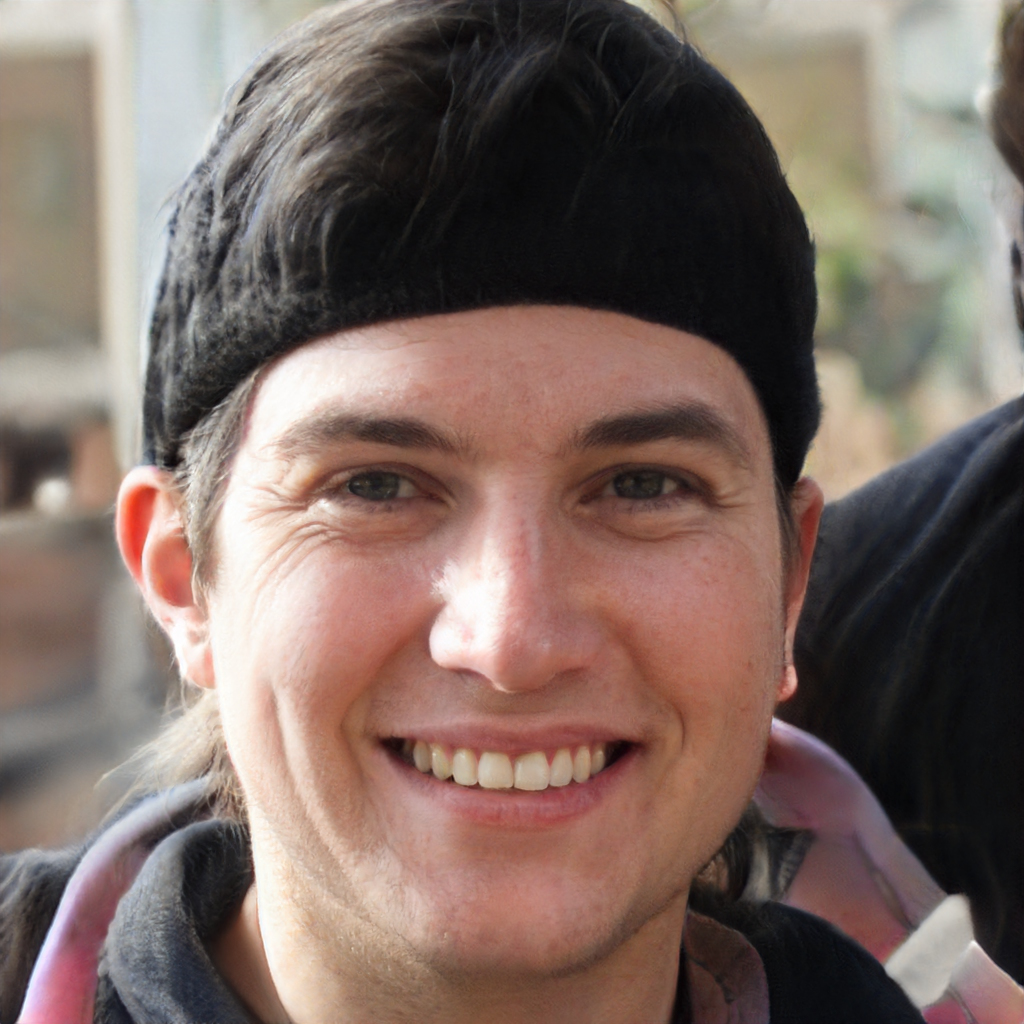
Label: No Watermark